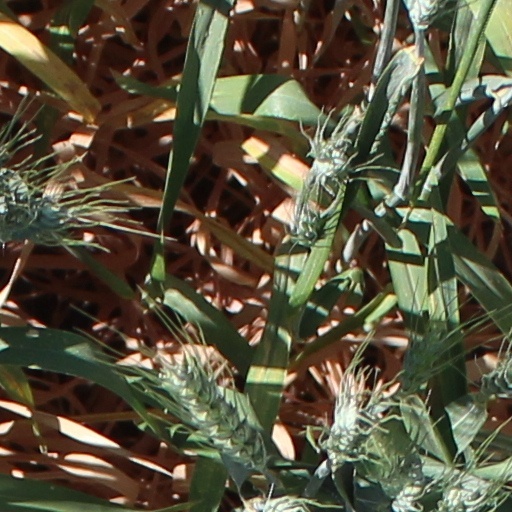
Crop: wheat